Weh Island

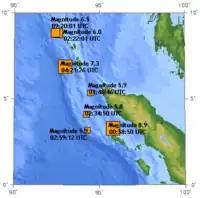
Earthquakes around Aceh and Andaman Sea in 2004

On 13 March 2004, a specimen of a rare and unusual species of shark, megamouth shark, was washed ashore on Gapang beach. The megamouth shark has a distinctive large mouth, very short snout and is broadly rounded in dorsal view. The specimen is said to be the 21st (some say it is the 23rd) sighting of the species since its discovery in 1976. The male shark, measuring in length and weighing 13.82 kg (30.5 pounds), was frozen and sent to the Indonesian Institute of Sciences (LIPI) for further scientific study. , there have only been 36 findings of megamouth sharks in the Pacific, Indian and Atlantic oceans.